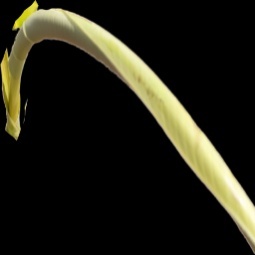
Label: Boron